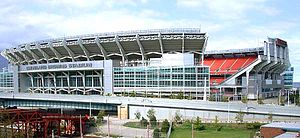
FirstEnergy Stadium
FirstEnergy Stadium
FirstEnergy Stadium er et stadion i Cleveland i Ohio, USA, der er hjemmebane for NFL-klubben Cleveland Browns. Stadionet har plads til 73.200 tilskuere. Det blev indviet 12. september 1999, hvor det erstattede Browns gamle hjemmebane Cleveland Municipal Stadium.